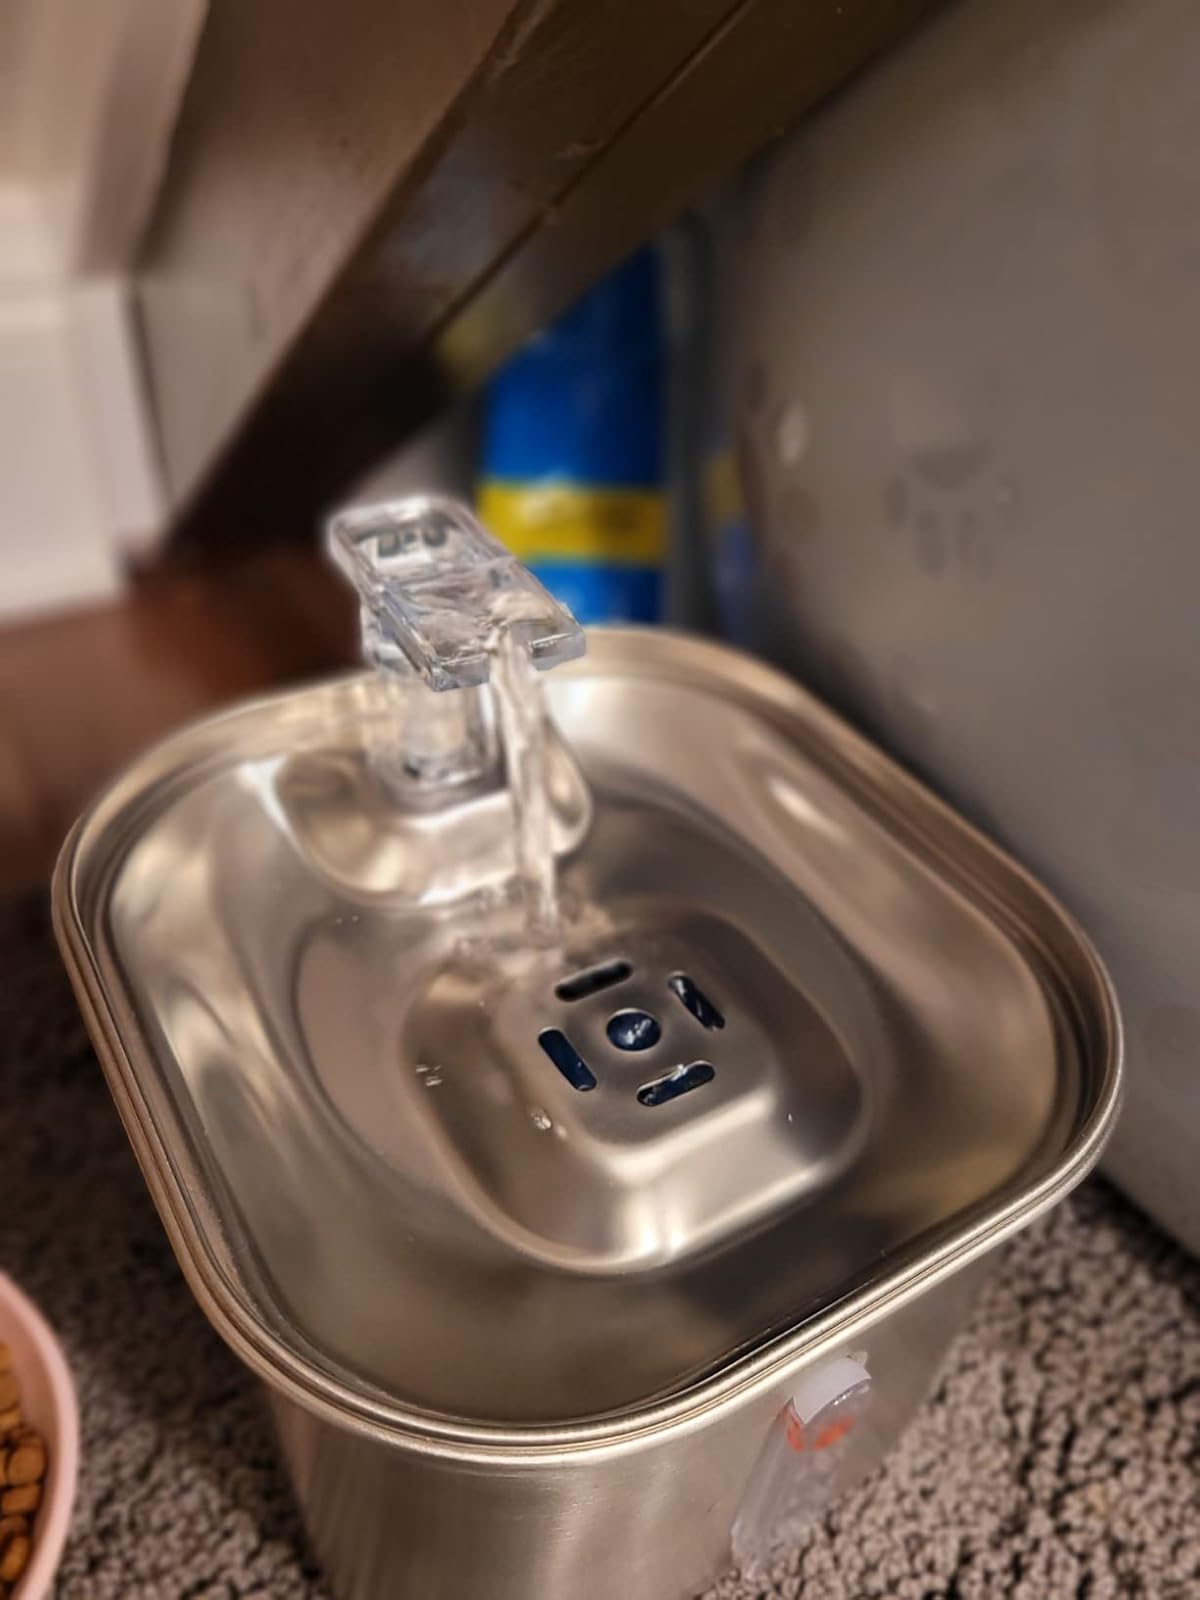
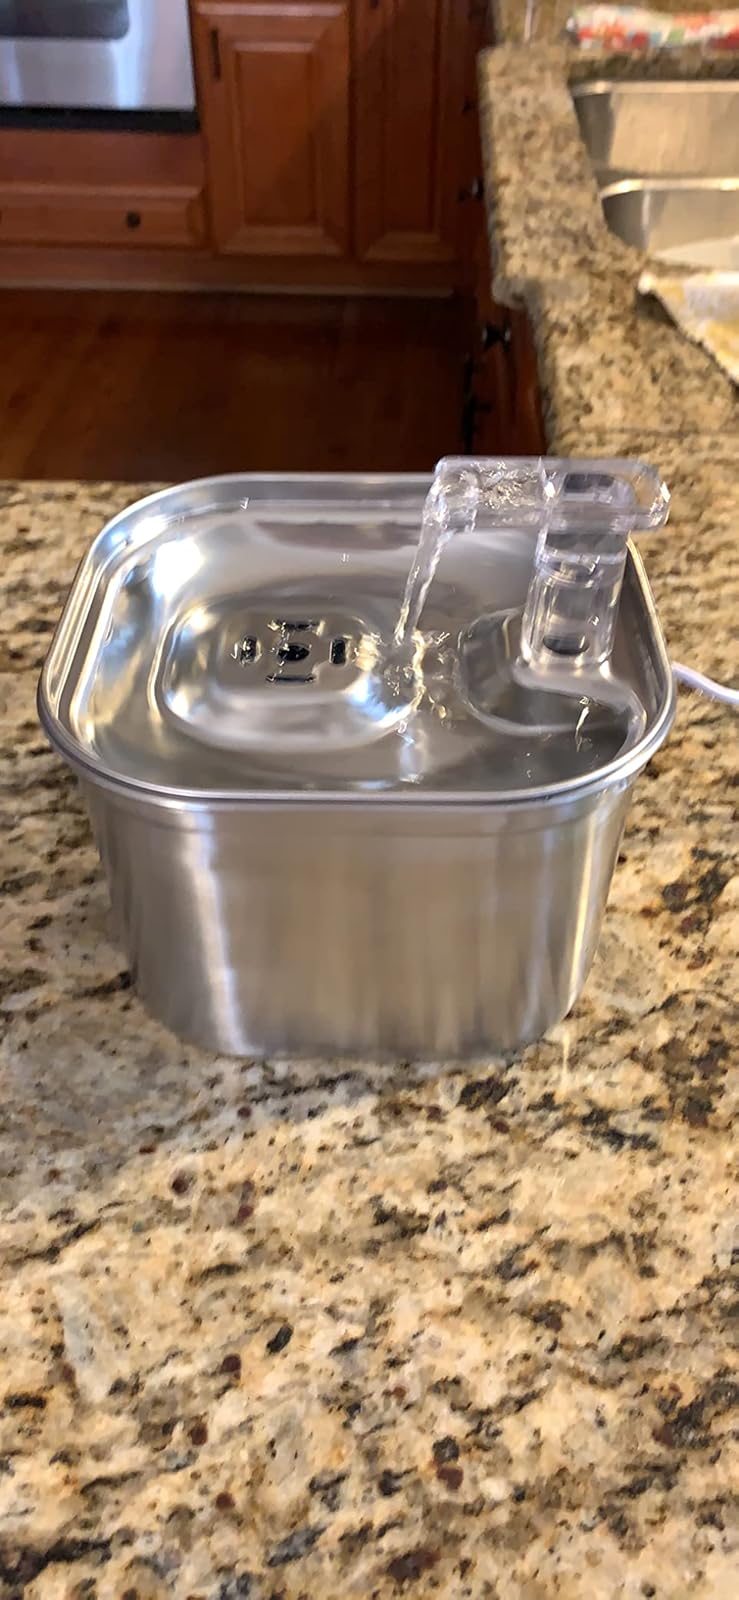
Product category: items_bowl
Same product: yes